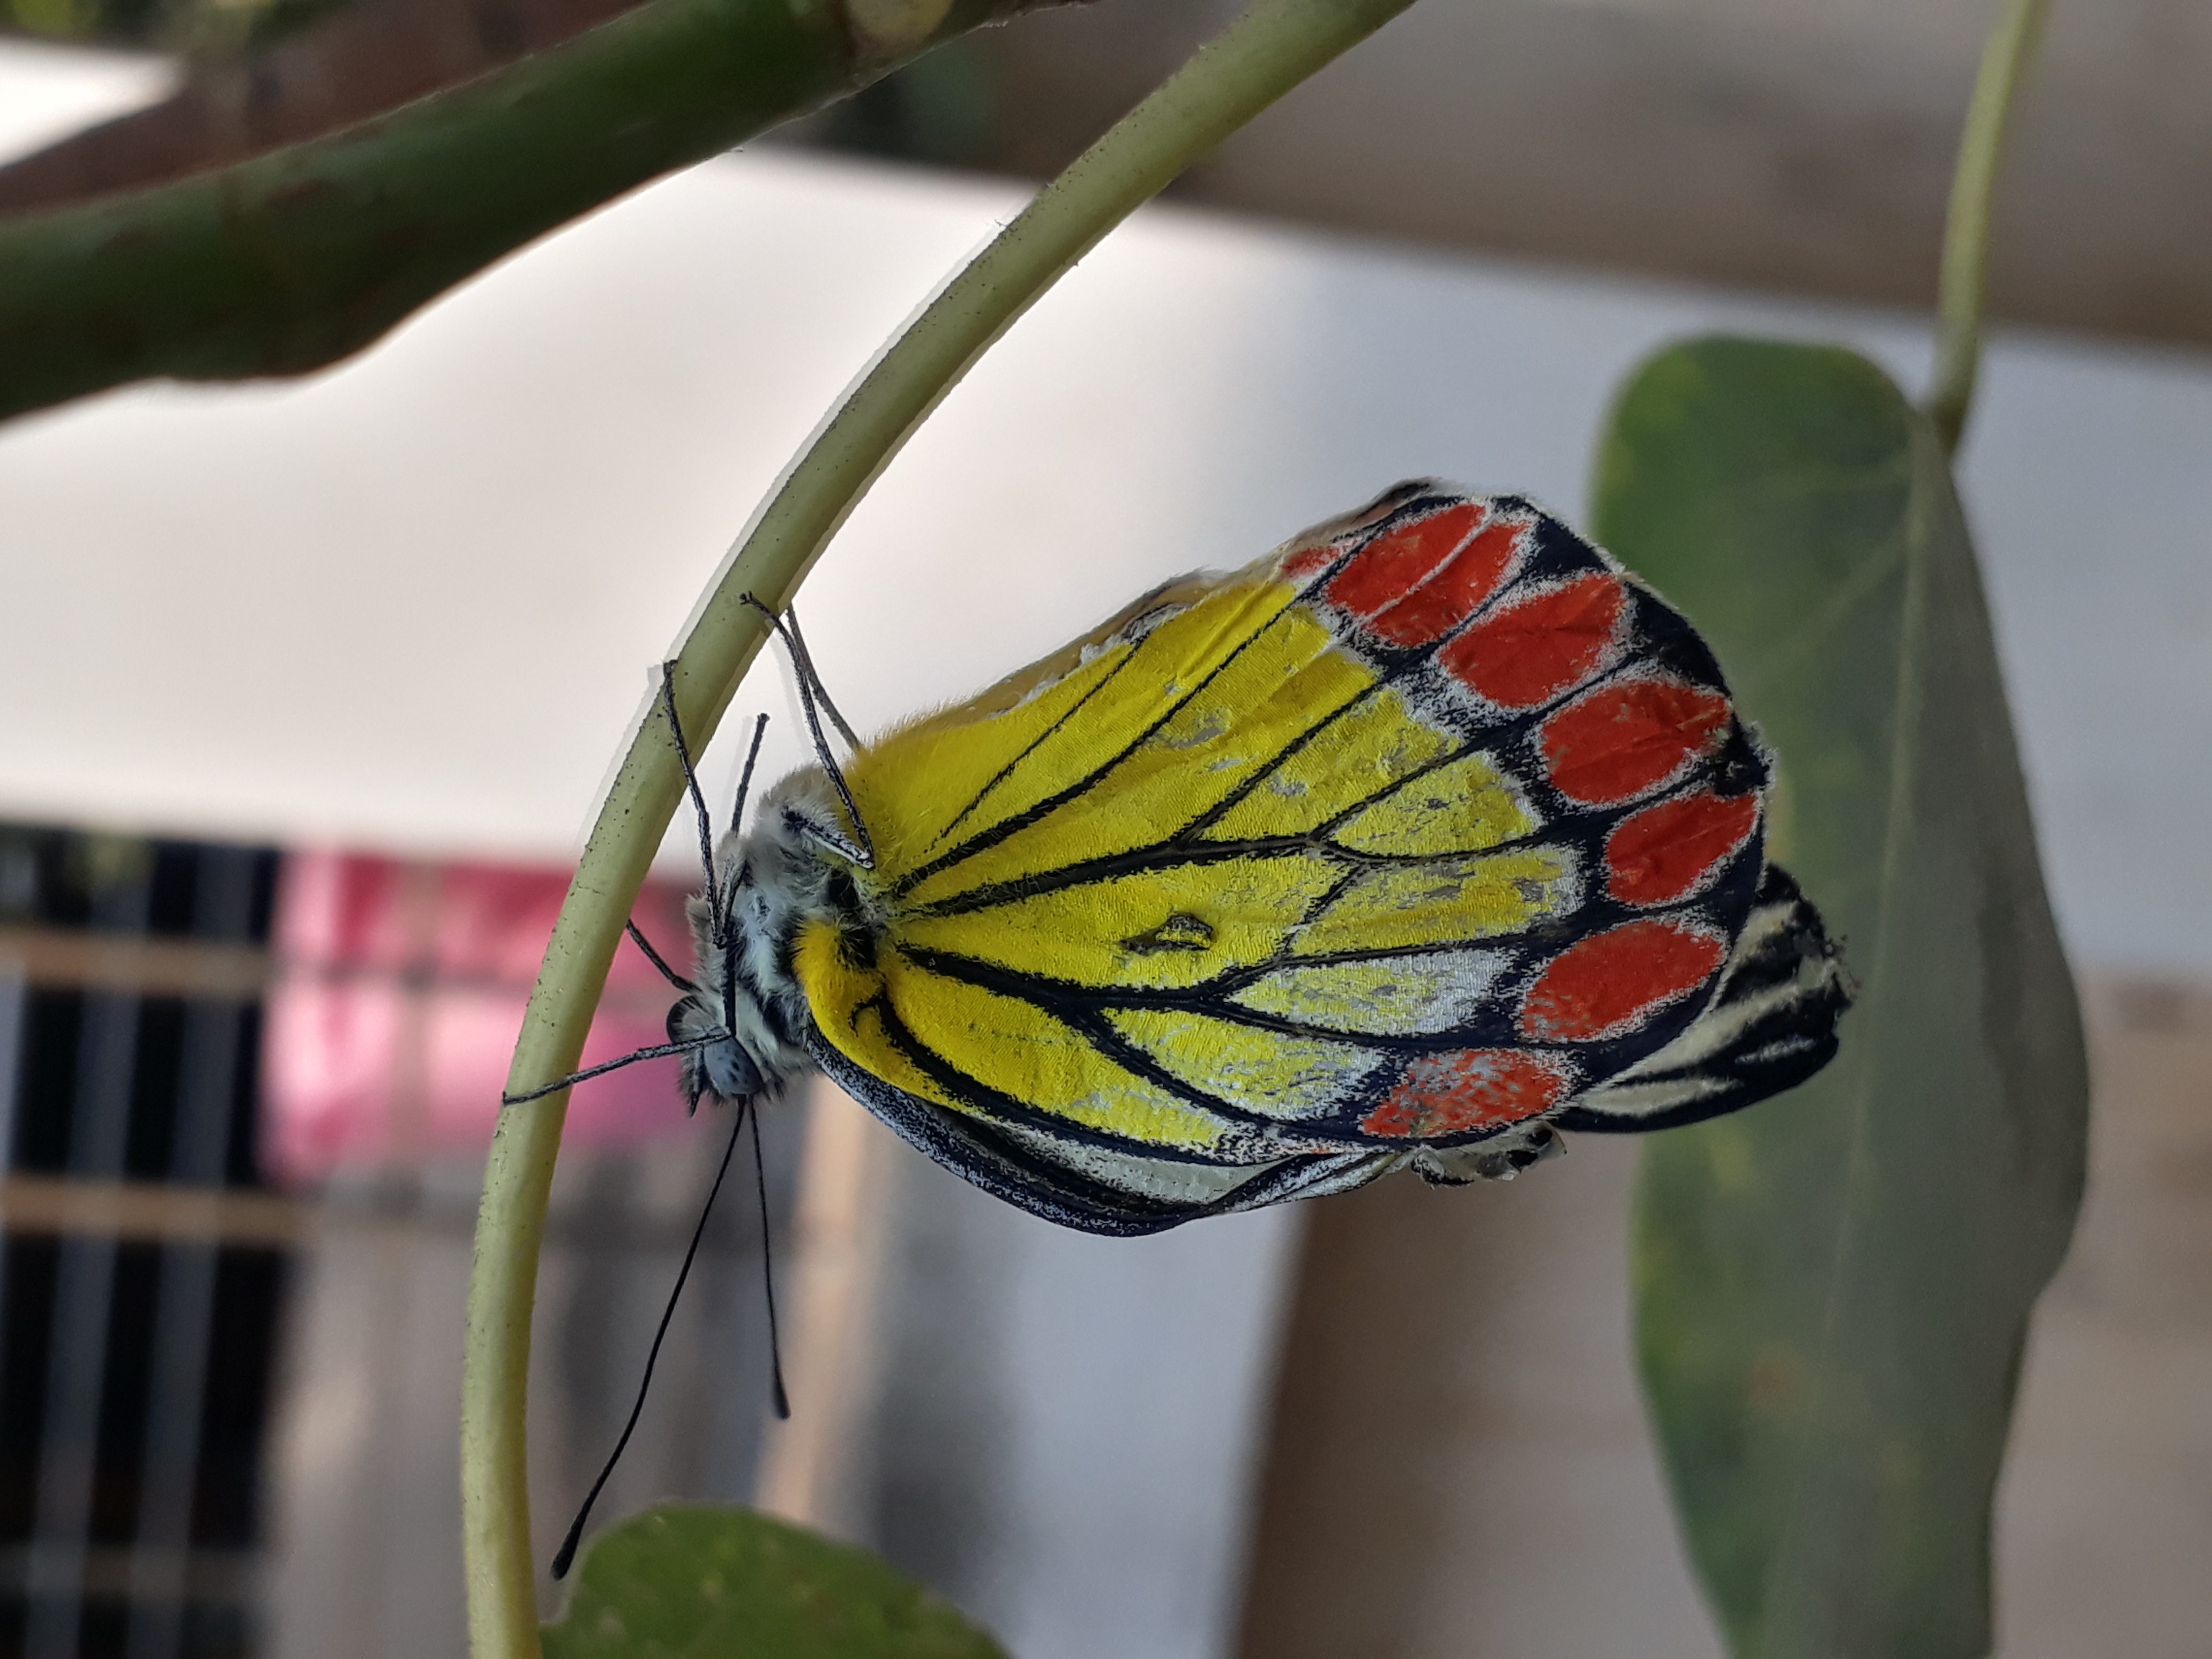
fly, orange yellow, butter, nature, butterfly, moths and butterflies, insect, invertebrate, brush footed butterfly, pollinator, macro photography, arthropod, organism, pieridae, monarch butterfly, lycaenid, moth